Shibata Domain

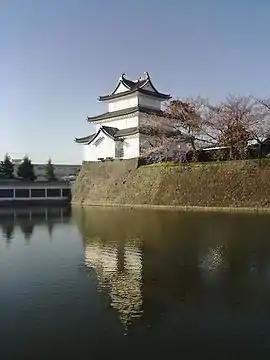
Corner "yagura" of Shibata Castle, the administrative centre of Shibata Domain

Mizoguchi Hidekatsu was a general under Oda Nobunaga and subsequently Toyotomi Hideyoshi. He distinguished himself at a number of battles and was rewarded with a 60,000 "koku" holding in Echigo Province. During the Battle of Sekigahara, he sided with Tokugawa Ieyasu; however as Echigo Province had many supporters and former retainers of the Uesugi clan, he was ordered to remain in Echigo on guard duty. After the establishment of the Tokugawa Shogunate, he was confirmed in his existing holdings, which extended across the Echigo Plain between the Agano River and the Shinano River. This area, which stretched from eastern Niigata City, through Agano, Kamo and Minamikanbara District was excellent rice land, and the actual revenues of the domain were far in excess of its official "kokudaka".